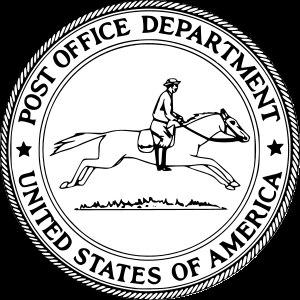
L'histoire des agences de presse a été marquée, depuis près de deux siècles, par une succession d'innovations technologiques et de bouleversements politiques qui ont transformé le paysage dans ce secteur.